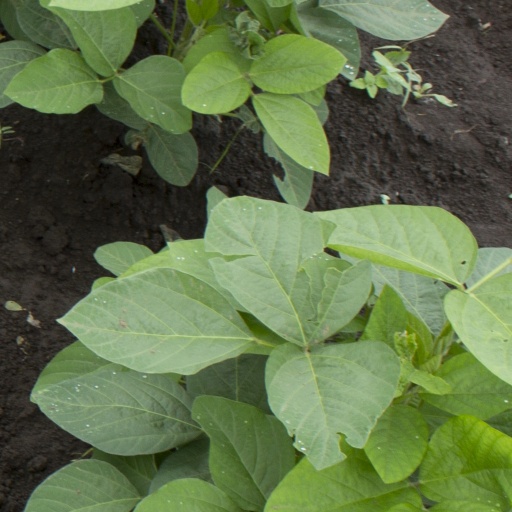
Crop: soybean